Princess Kako of Akishino

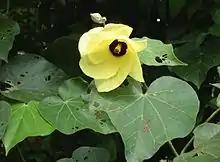
Sea hibiscus, "Hibiscus tiliaceus", designated imperial personal emblem of Kako

Princess Kako was born on 29 December 1994 at Imperial Household Agency Hospital in Tokyo Imperial Palace, Chiyoda, Tokyo.